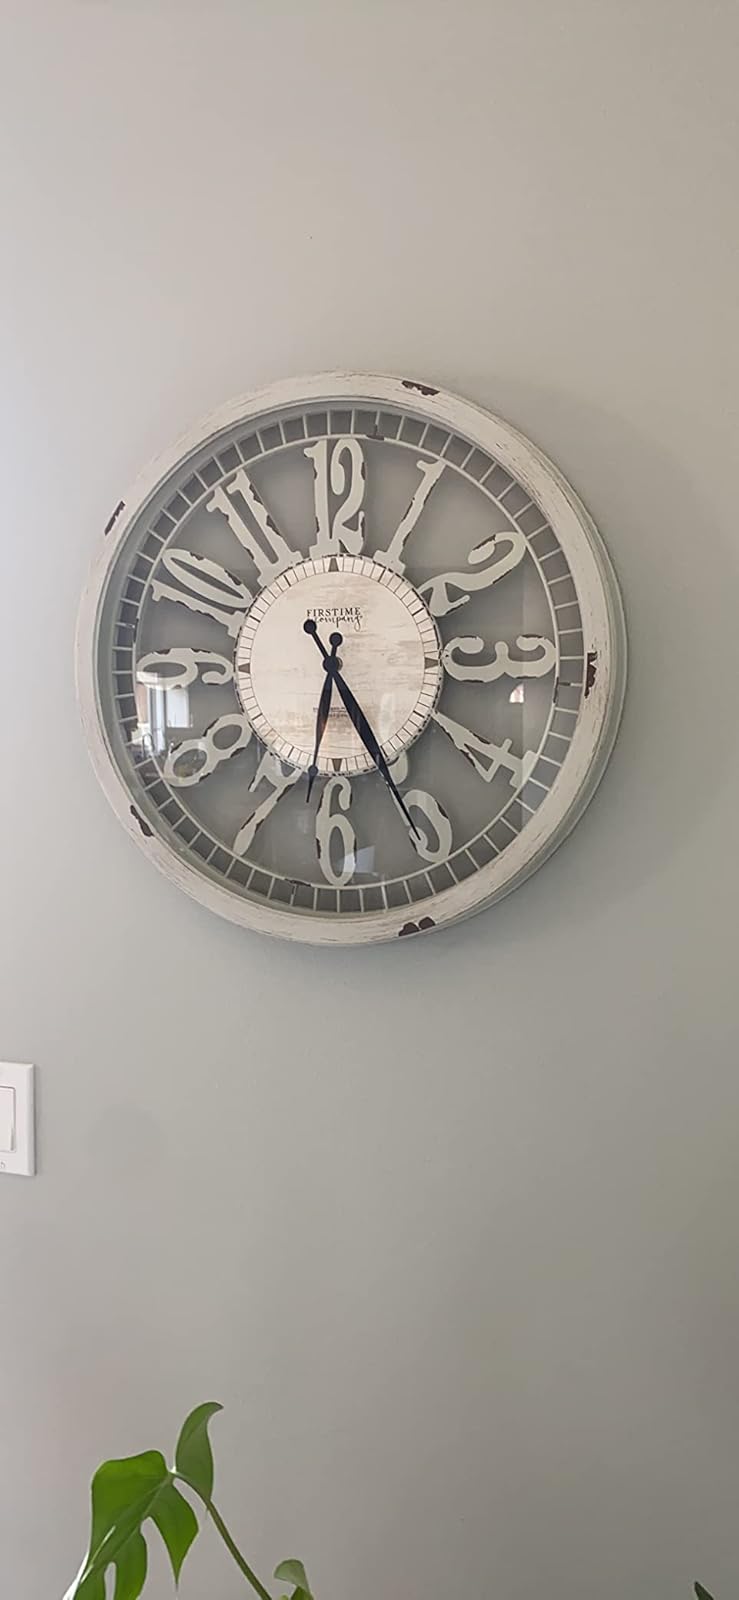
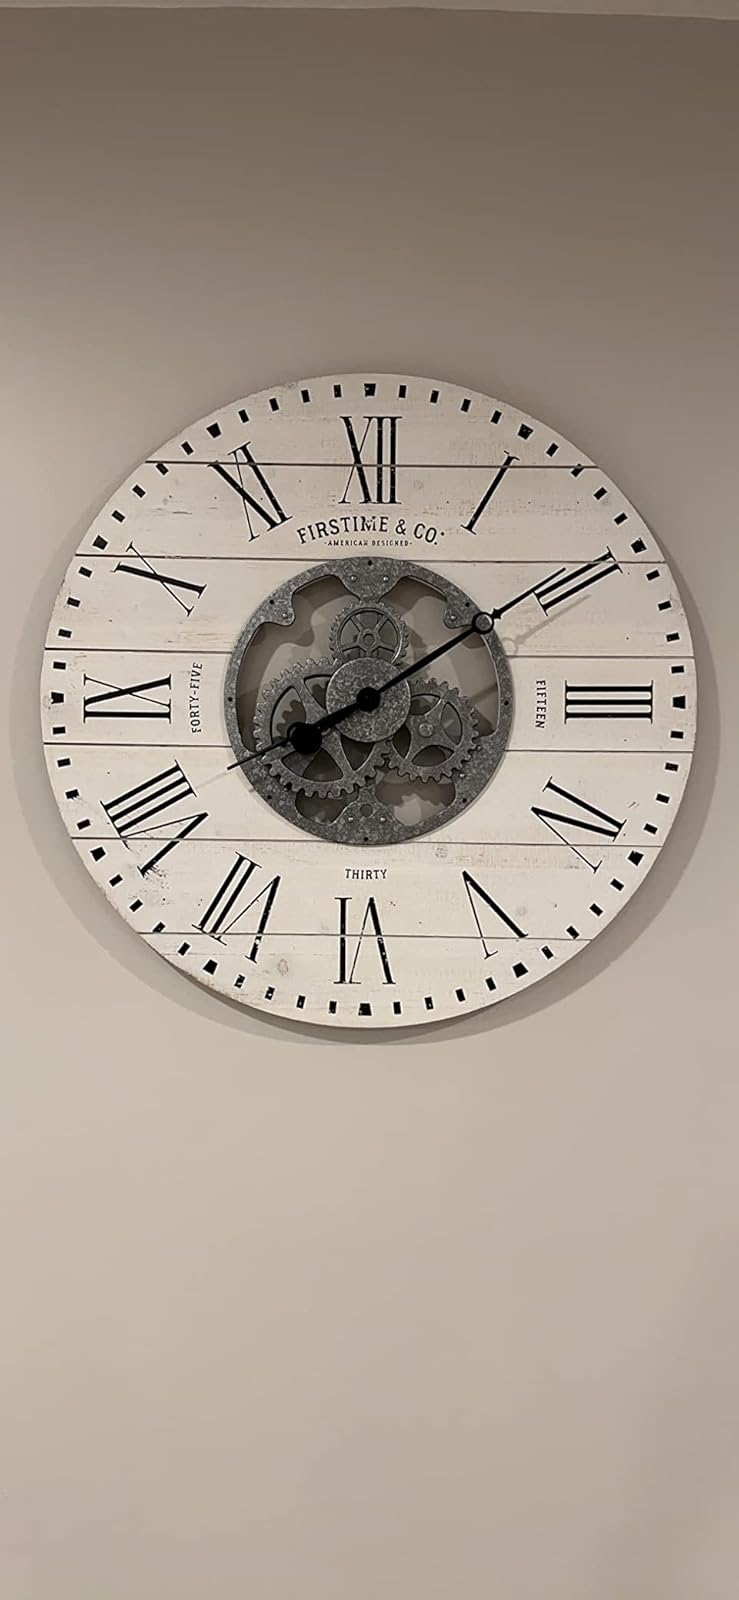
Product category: clock
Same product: no